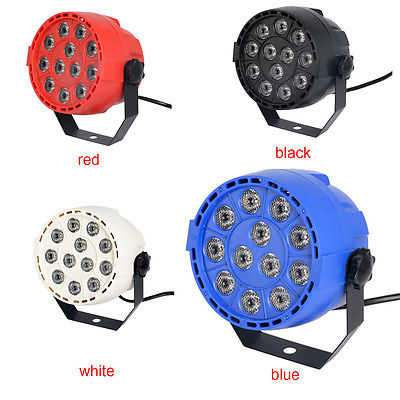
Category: lamp